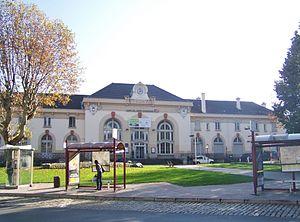
Vue du bâtiment et du parvis de la gare ferroviaire de Saint-Chamond, dans la Loire.
Saint-Chamond est une commune française située dans le département de la Loire en région Auvergne-Rhône-Alpes.
La gare de Saint-Chamond est une gare ferroviaire française de la ligne de Moret - Veneux-les-Sablons à Lyon-Perrache, située à proximité du centre ville de Saint-Chamond, dans le département de la Loire en région Auvergne-Rhône-Alpes.